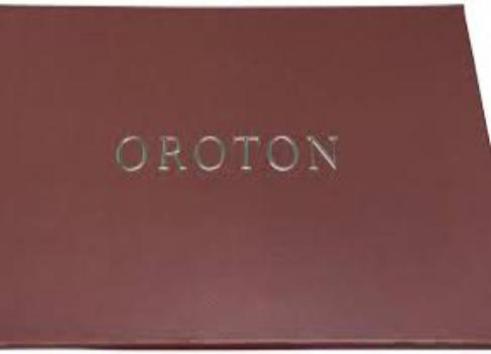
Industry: Clothes